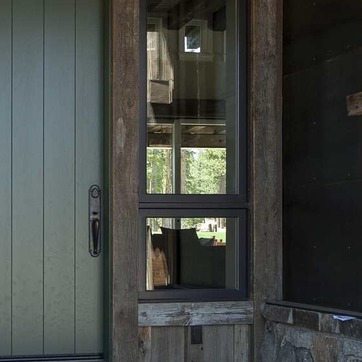
Material: glass